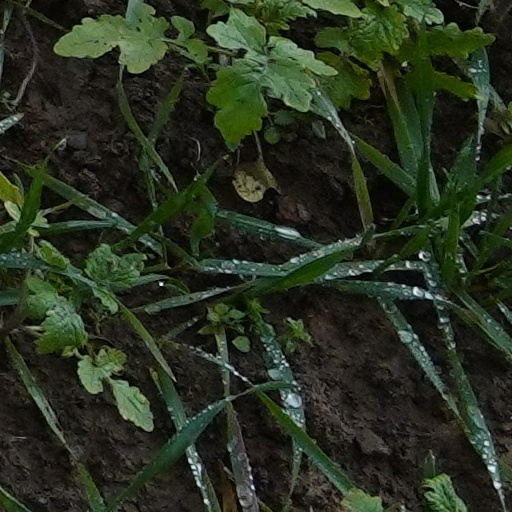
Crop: wheat